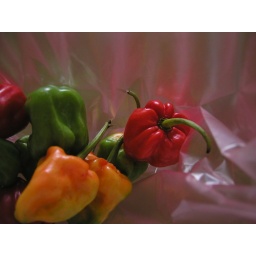
Habanero type chilli peppers in a pink plastic bag